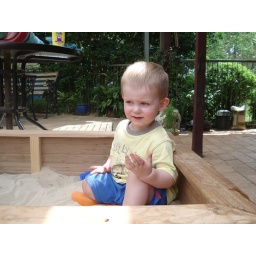
Riley relaxes in the sand box whilst Marshal takes a dip in the pool